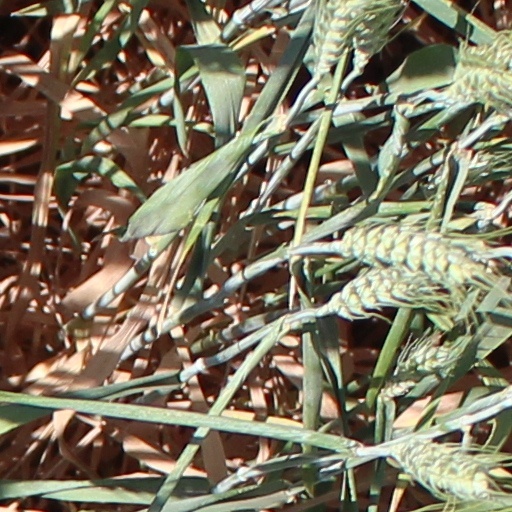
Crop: wheat